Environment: real
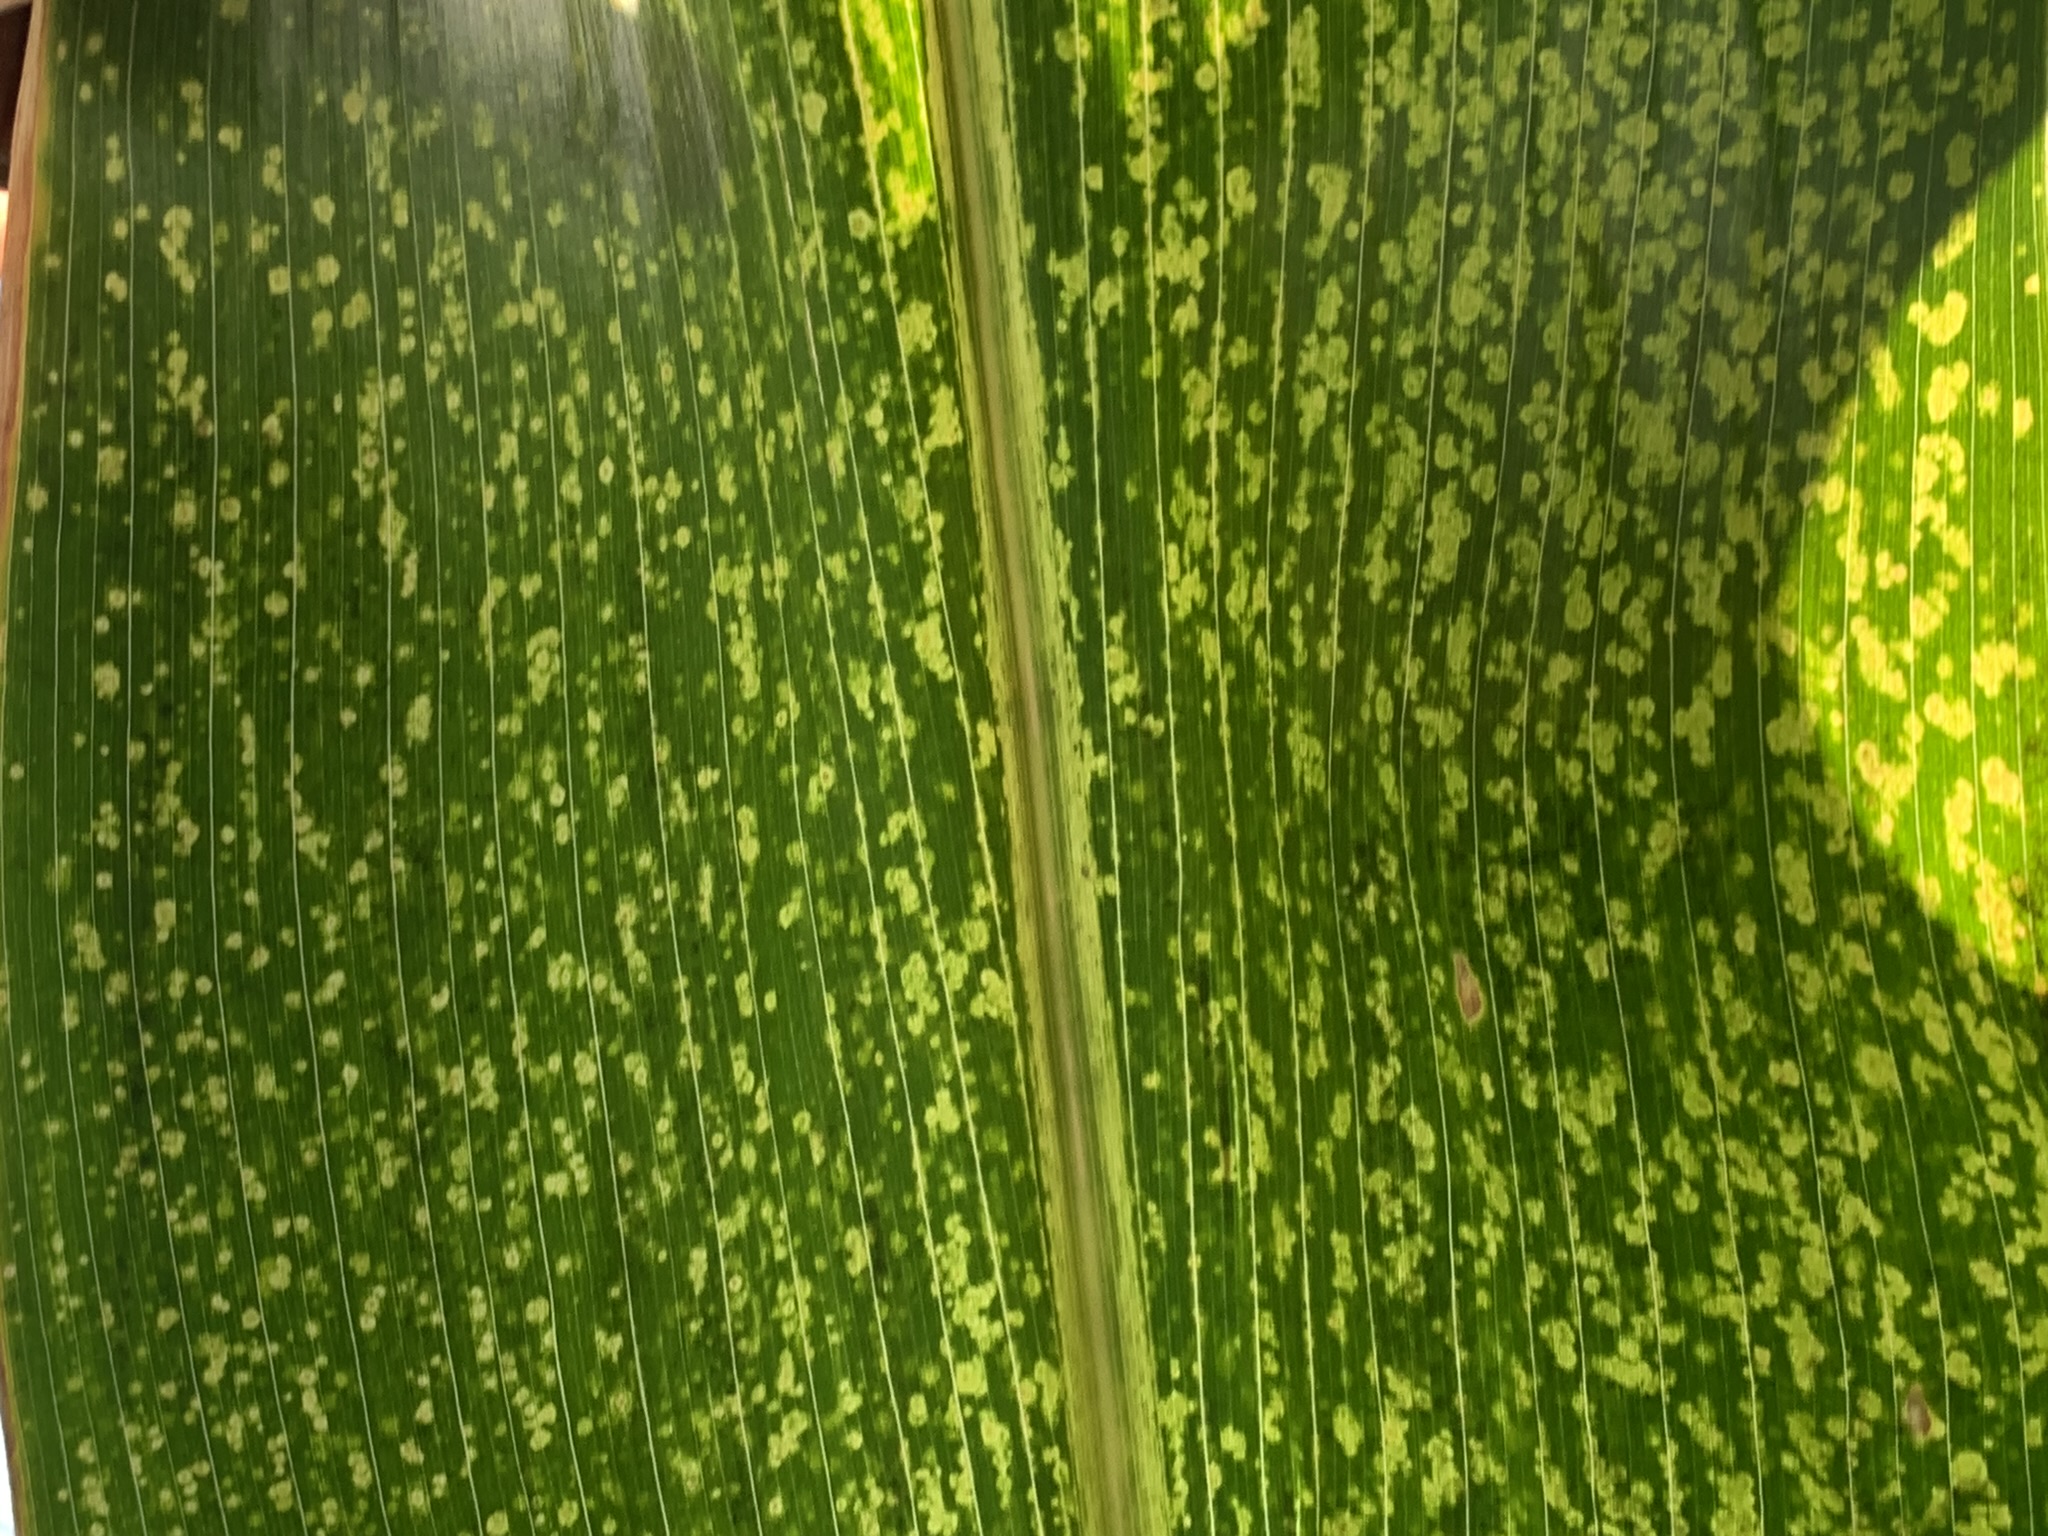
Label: lethal_necrosis